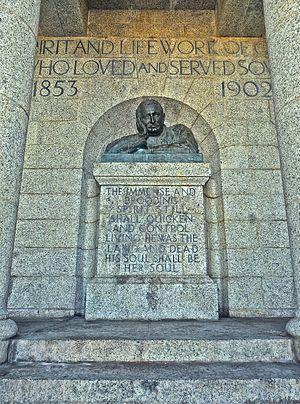
Rhodes Memorial est un monument situé au pied de Devil’s Peak dans le parc national de la Montagne de la Table en Afrique du Sud. Le monument honore la mémoire et la vision de Cecil Rhodes, ancien premier ministre de la colonie du Cap et fondateur de la Rhodésie. Du monument s'offre une vue spectaculaire et panoramique sur la ville du Cap.